The Hornet's Nest

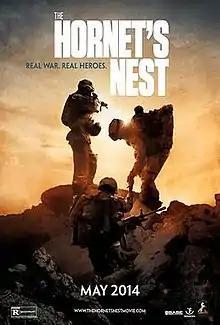
Film poster

The Hornet's Nest is a 2014 American documentary film about the Afghanistan war, directed and produced by David Salzberg and Christian Tureaud.